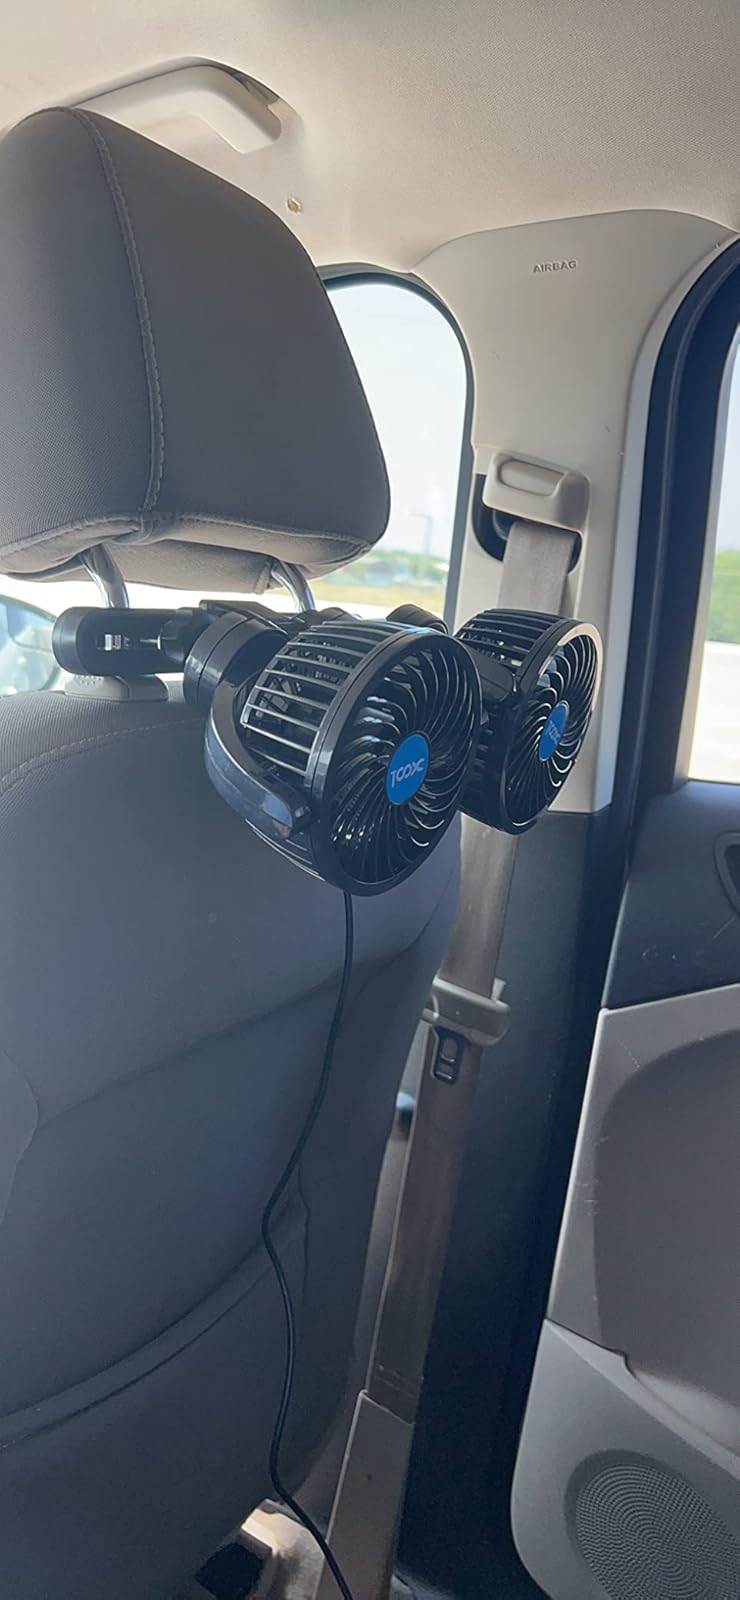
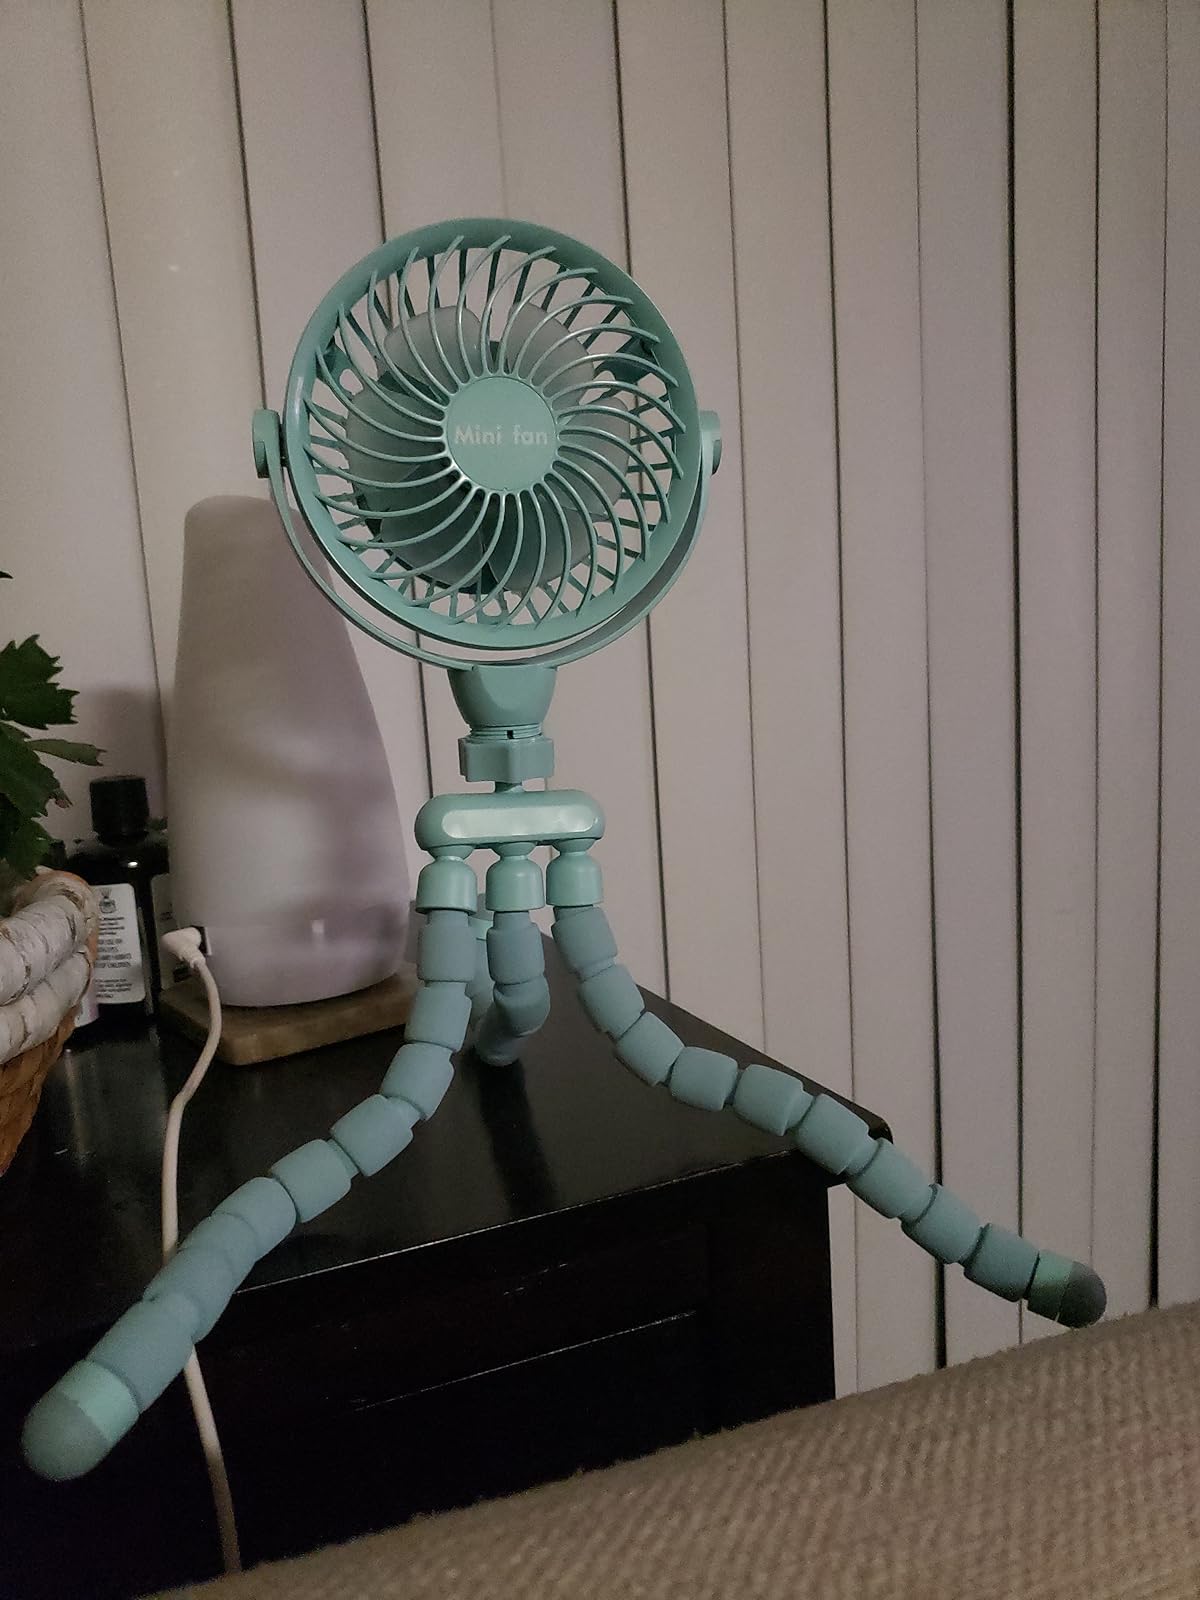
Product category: fan
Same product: no